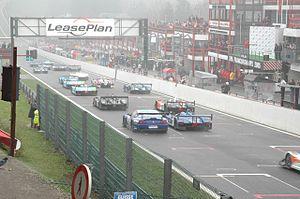
Les 1 000 kilomètres de Spa 2005, disputés le 17 avril 2005 sur le circuit de Spa-Francorchamps en Belgique, sont la cinquième course des Le Mans Endurance Series courues depuis 2004. Il s'agit de la vingt-cinquième édition de l'épreuve, la vingtième sur un format de 1 000 kilomètres, et la première manche des Le Mans Endurance Series 2005.